Lobbying in the United States

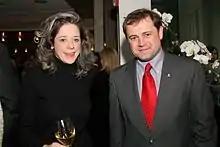
Connections count: Congressman Tom Perriello with lobbyist Heather Podesta at an inauguration party for Barack Obama.

Generally, lobbyists focus on trying to persuade decision-makers: Congress, executive branch agencies such as the Treasury Department and the Securities and Exchange Commission, the Supreme Court, and state governments (including governors). Federal agencies are targeted by lobbyists because they write industry-specific rules; accordingly, interest groups spend "massive sums of money" trying to persuade them to make so-called "carve-outs" or try to block specific provisions from being enacted. A large fraction of overall lobbying is focused on only a few sets of issues, according to one report. It is possible for one level of government to lobby another level; for example, the District of Columbia has been lobbying Congress and the President for greater power, including possible statehood or voting representation in Congress; one assessment in 2011 suggested that the district needed to rethink its lobbying strategy, since its past efforts have only had "mixed results". Many executive branch agencies have the power to write specific rules and are a target of lobbying. Federal agencies such as the State Department make rules such as giving aid money to countries such as Egypt, and in one example, an Egyptian-American businessman named Kais Menoufy organized a lobby to try to halt U.S. aid to Egypt. In recent years there has been an increase in sanctions related lobbying, according to "The Washington Post". In these lobbying efforts, foreign entities or governments lobby either to roll back sanctions that have been imposed on them by the U.S. government, or to impose sanctions on their rivals.